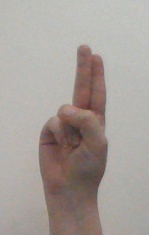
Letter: taa